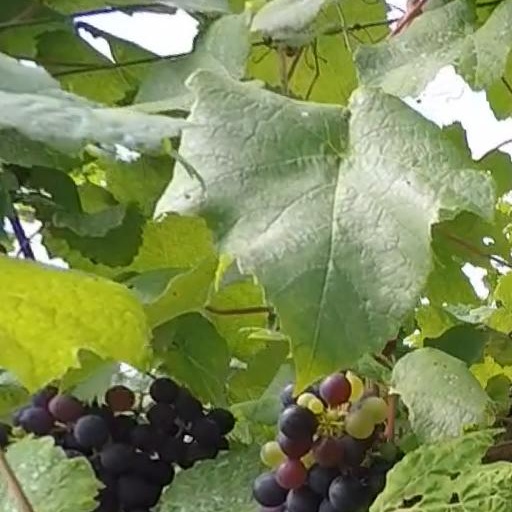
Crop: grape